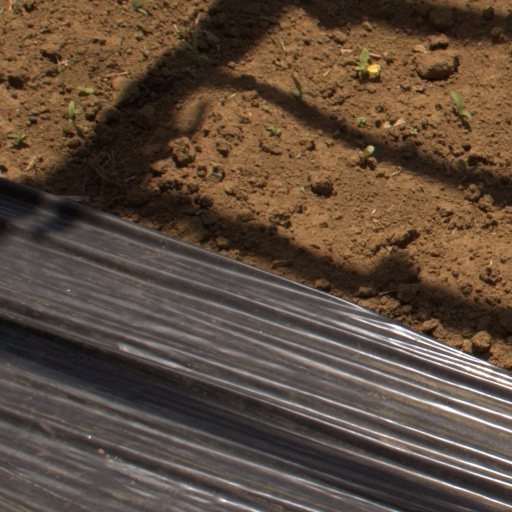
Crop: Jerusalem artichoke